Hopi mythology

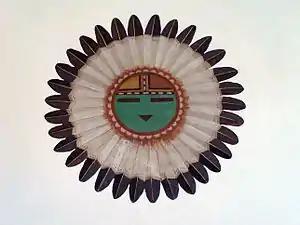
Tawa, the sun spirit and creator in Hopi mythology.

The Hopi maintain a complex religious and mythological tradition stretching back over centuries. However, it is difficult to definitively state what all Hopis as a group believe. Like the oral traditions of many other societies, Hopi mythology is not always told consistently and each Hopi mesa, or even each village, may have its own version of a particular story, but "in essence the variants of the Hopi myth bear marked similarity to one another." It is also not clear that the stories told to non-Hopis, such as anthropologists and ethnographers, represent genuine Hopi beliefs or are merely stories told to the curious while keeping safe the more sacred Hopi teachings. As folklorist Harold Courlander states, "there is a Hopi reticence about discussing matters that could be considered ritual secrets or religion-oriented traditions."